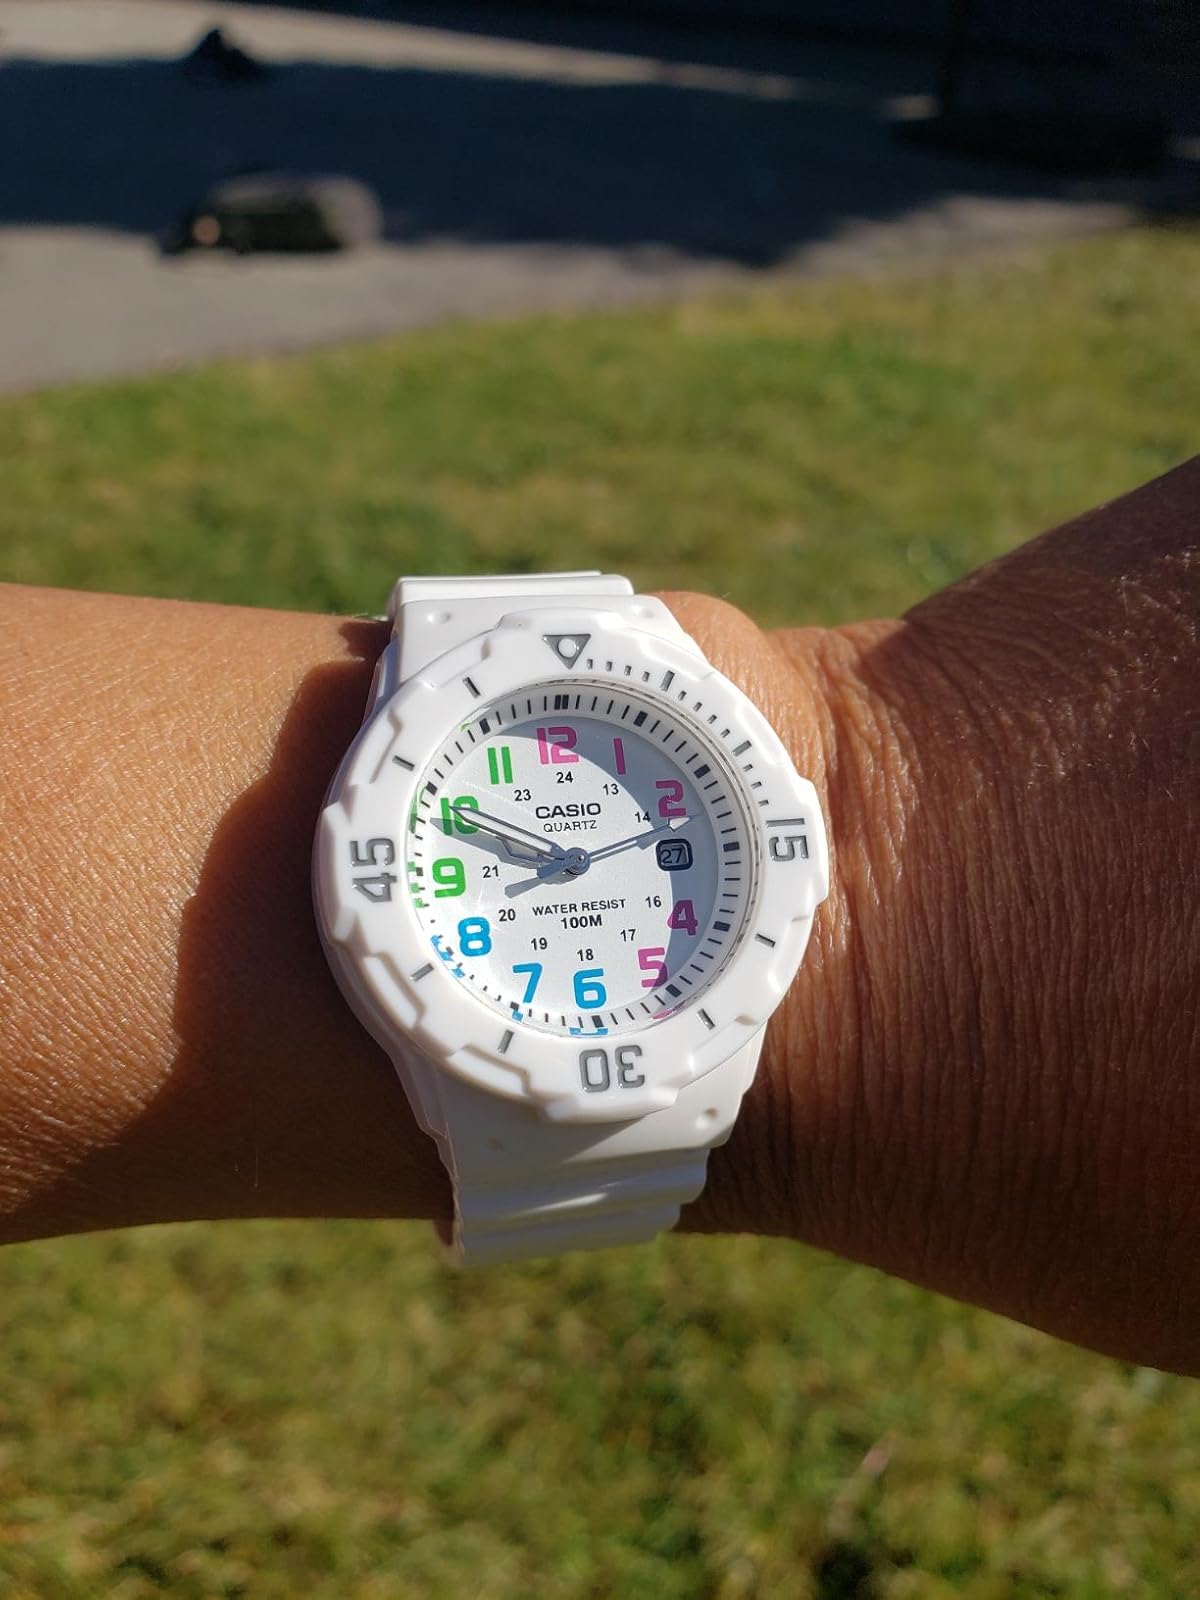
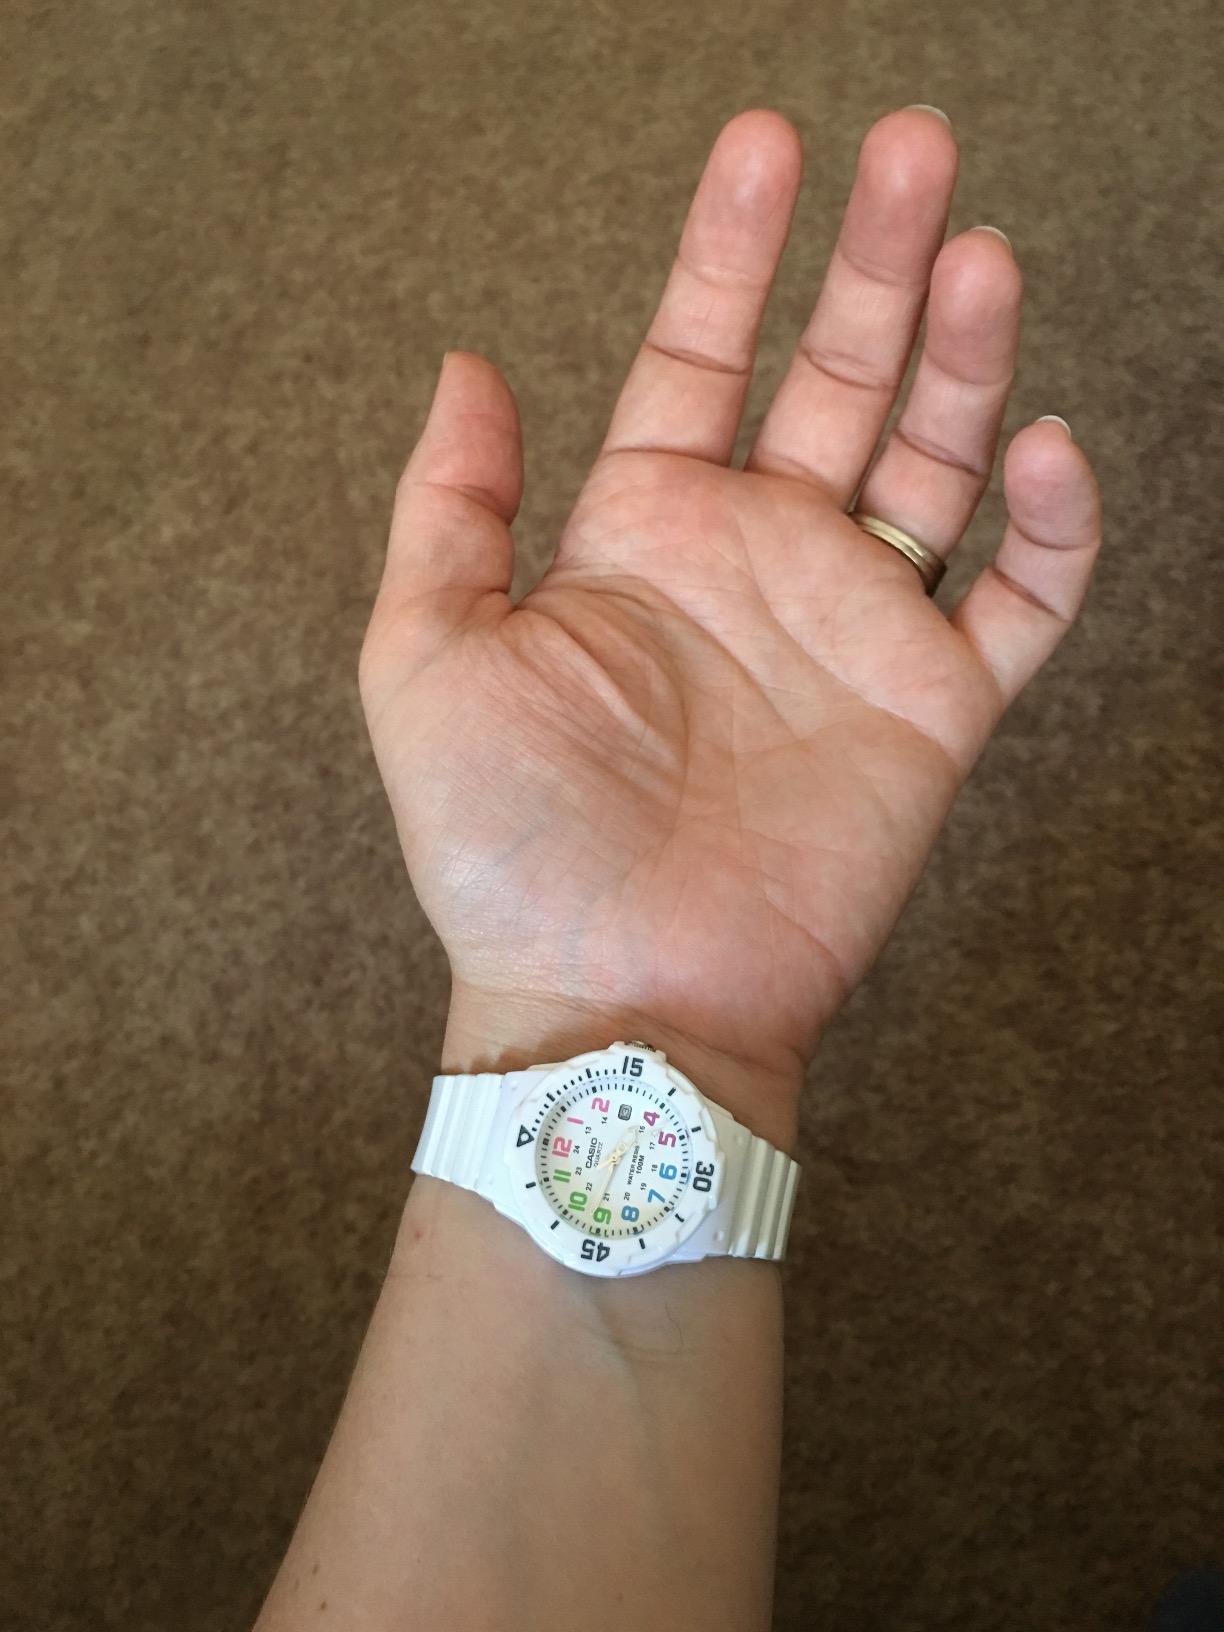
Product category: accessories_watch
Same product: yes